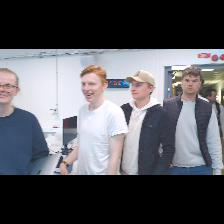
Label: Human